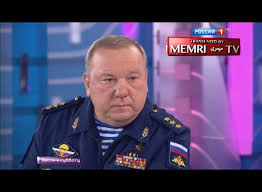
Label: Air Defense